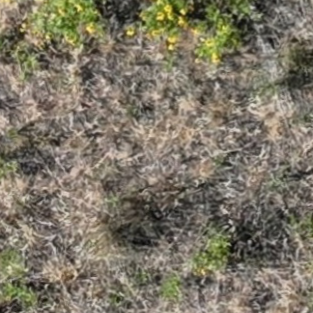
Month: july